Old Clarksville site

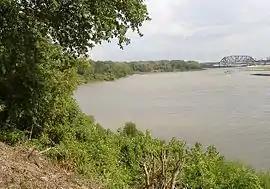
Riverfront

The Old Clarksville site is along the waterfront of Clarksville, Indiana, roughly between the Interpretive Center and Clark Homesite of Falls of the Ohio State Park. Officially its address is restricted by the National Register, as much of it is on private property where there is no public access to the Ohio River.